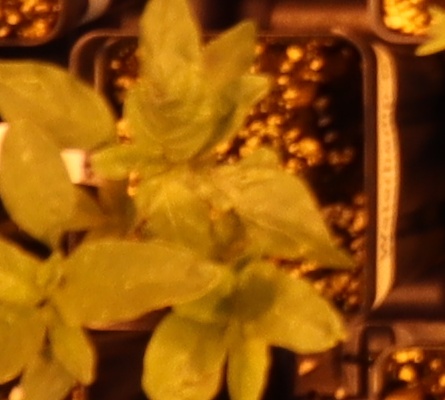
Label: Waterhemp